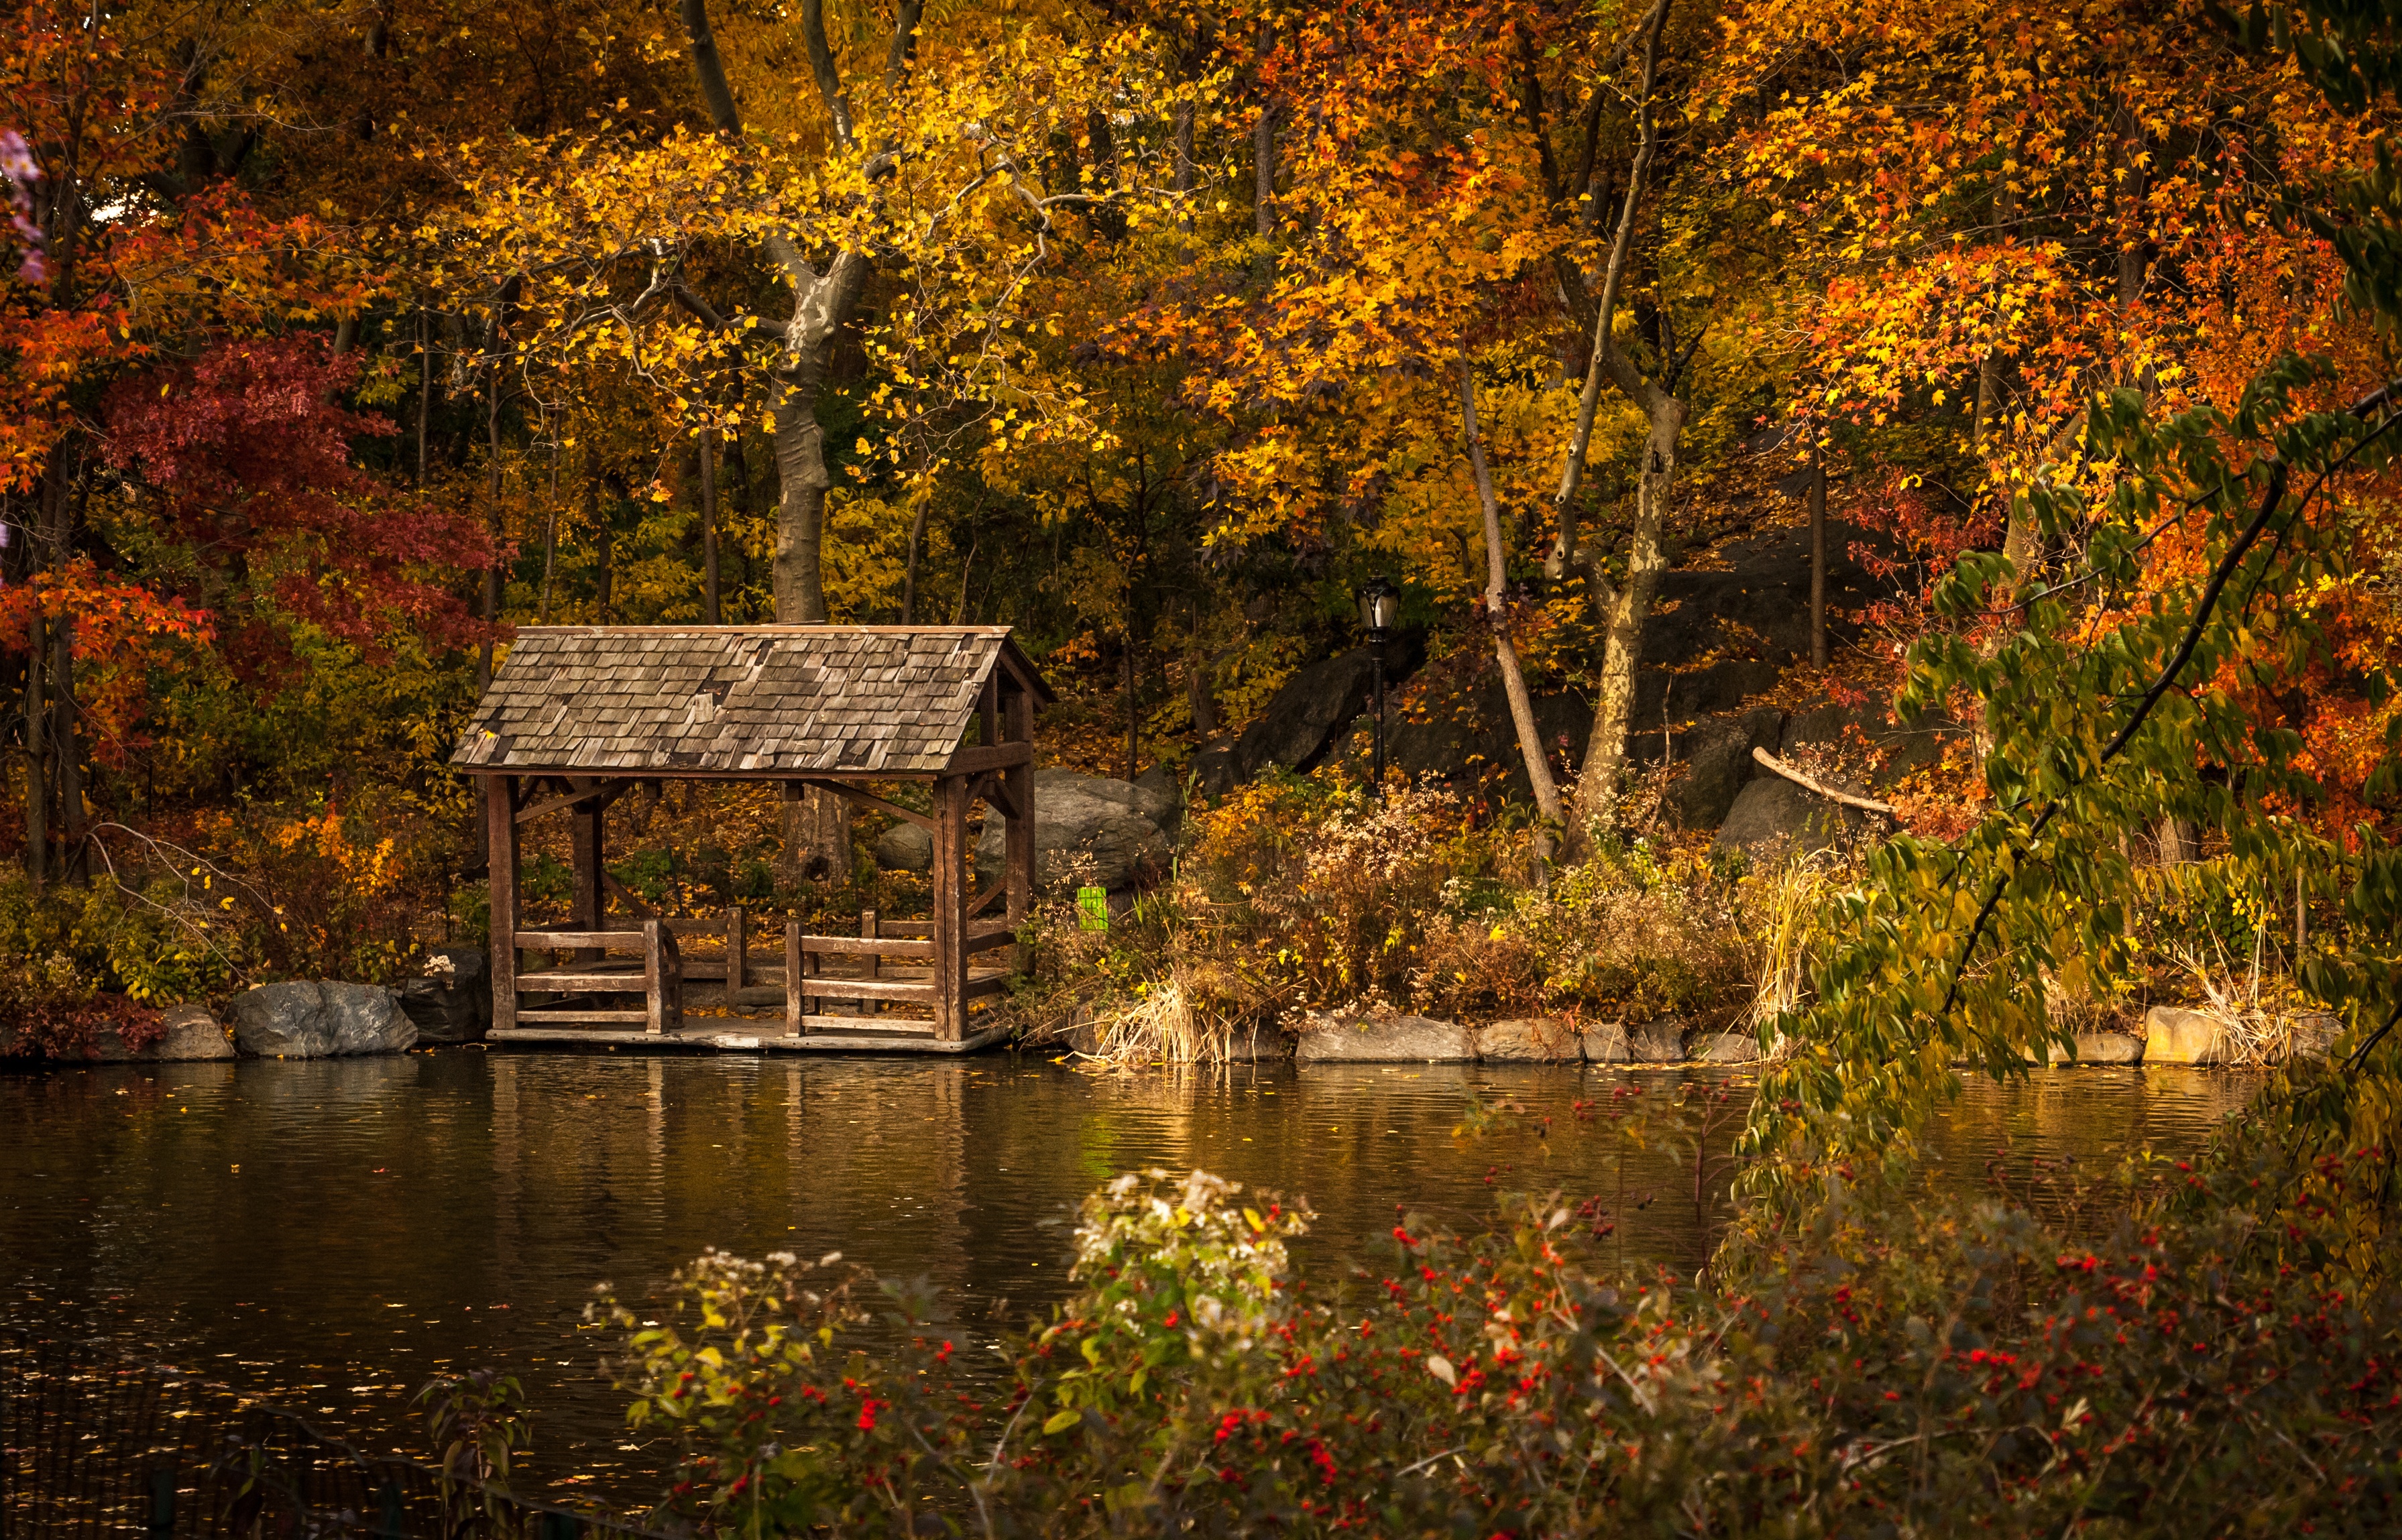
tree, water, nature, forest, sunlight, morning, leaf, fall, flower, lake, pond, evening, reflection, autumn, season, woodland, habitat